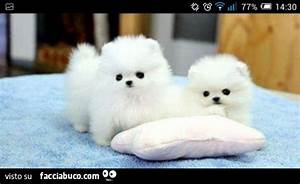
Label: dog